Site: brandenburg
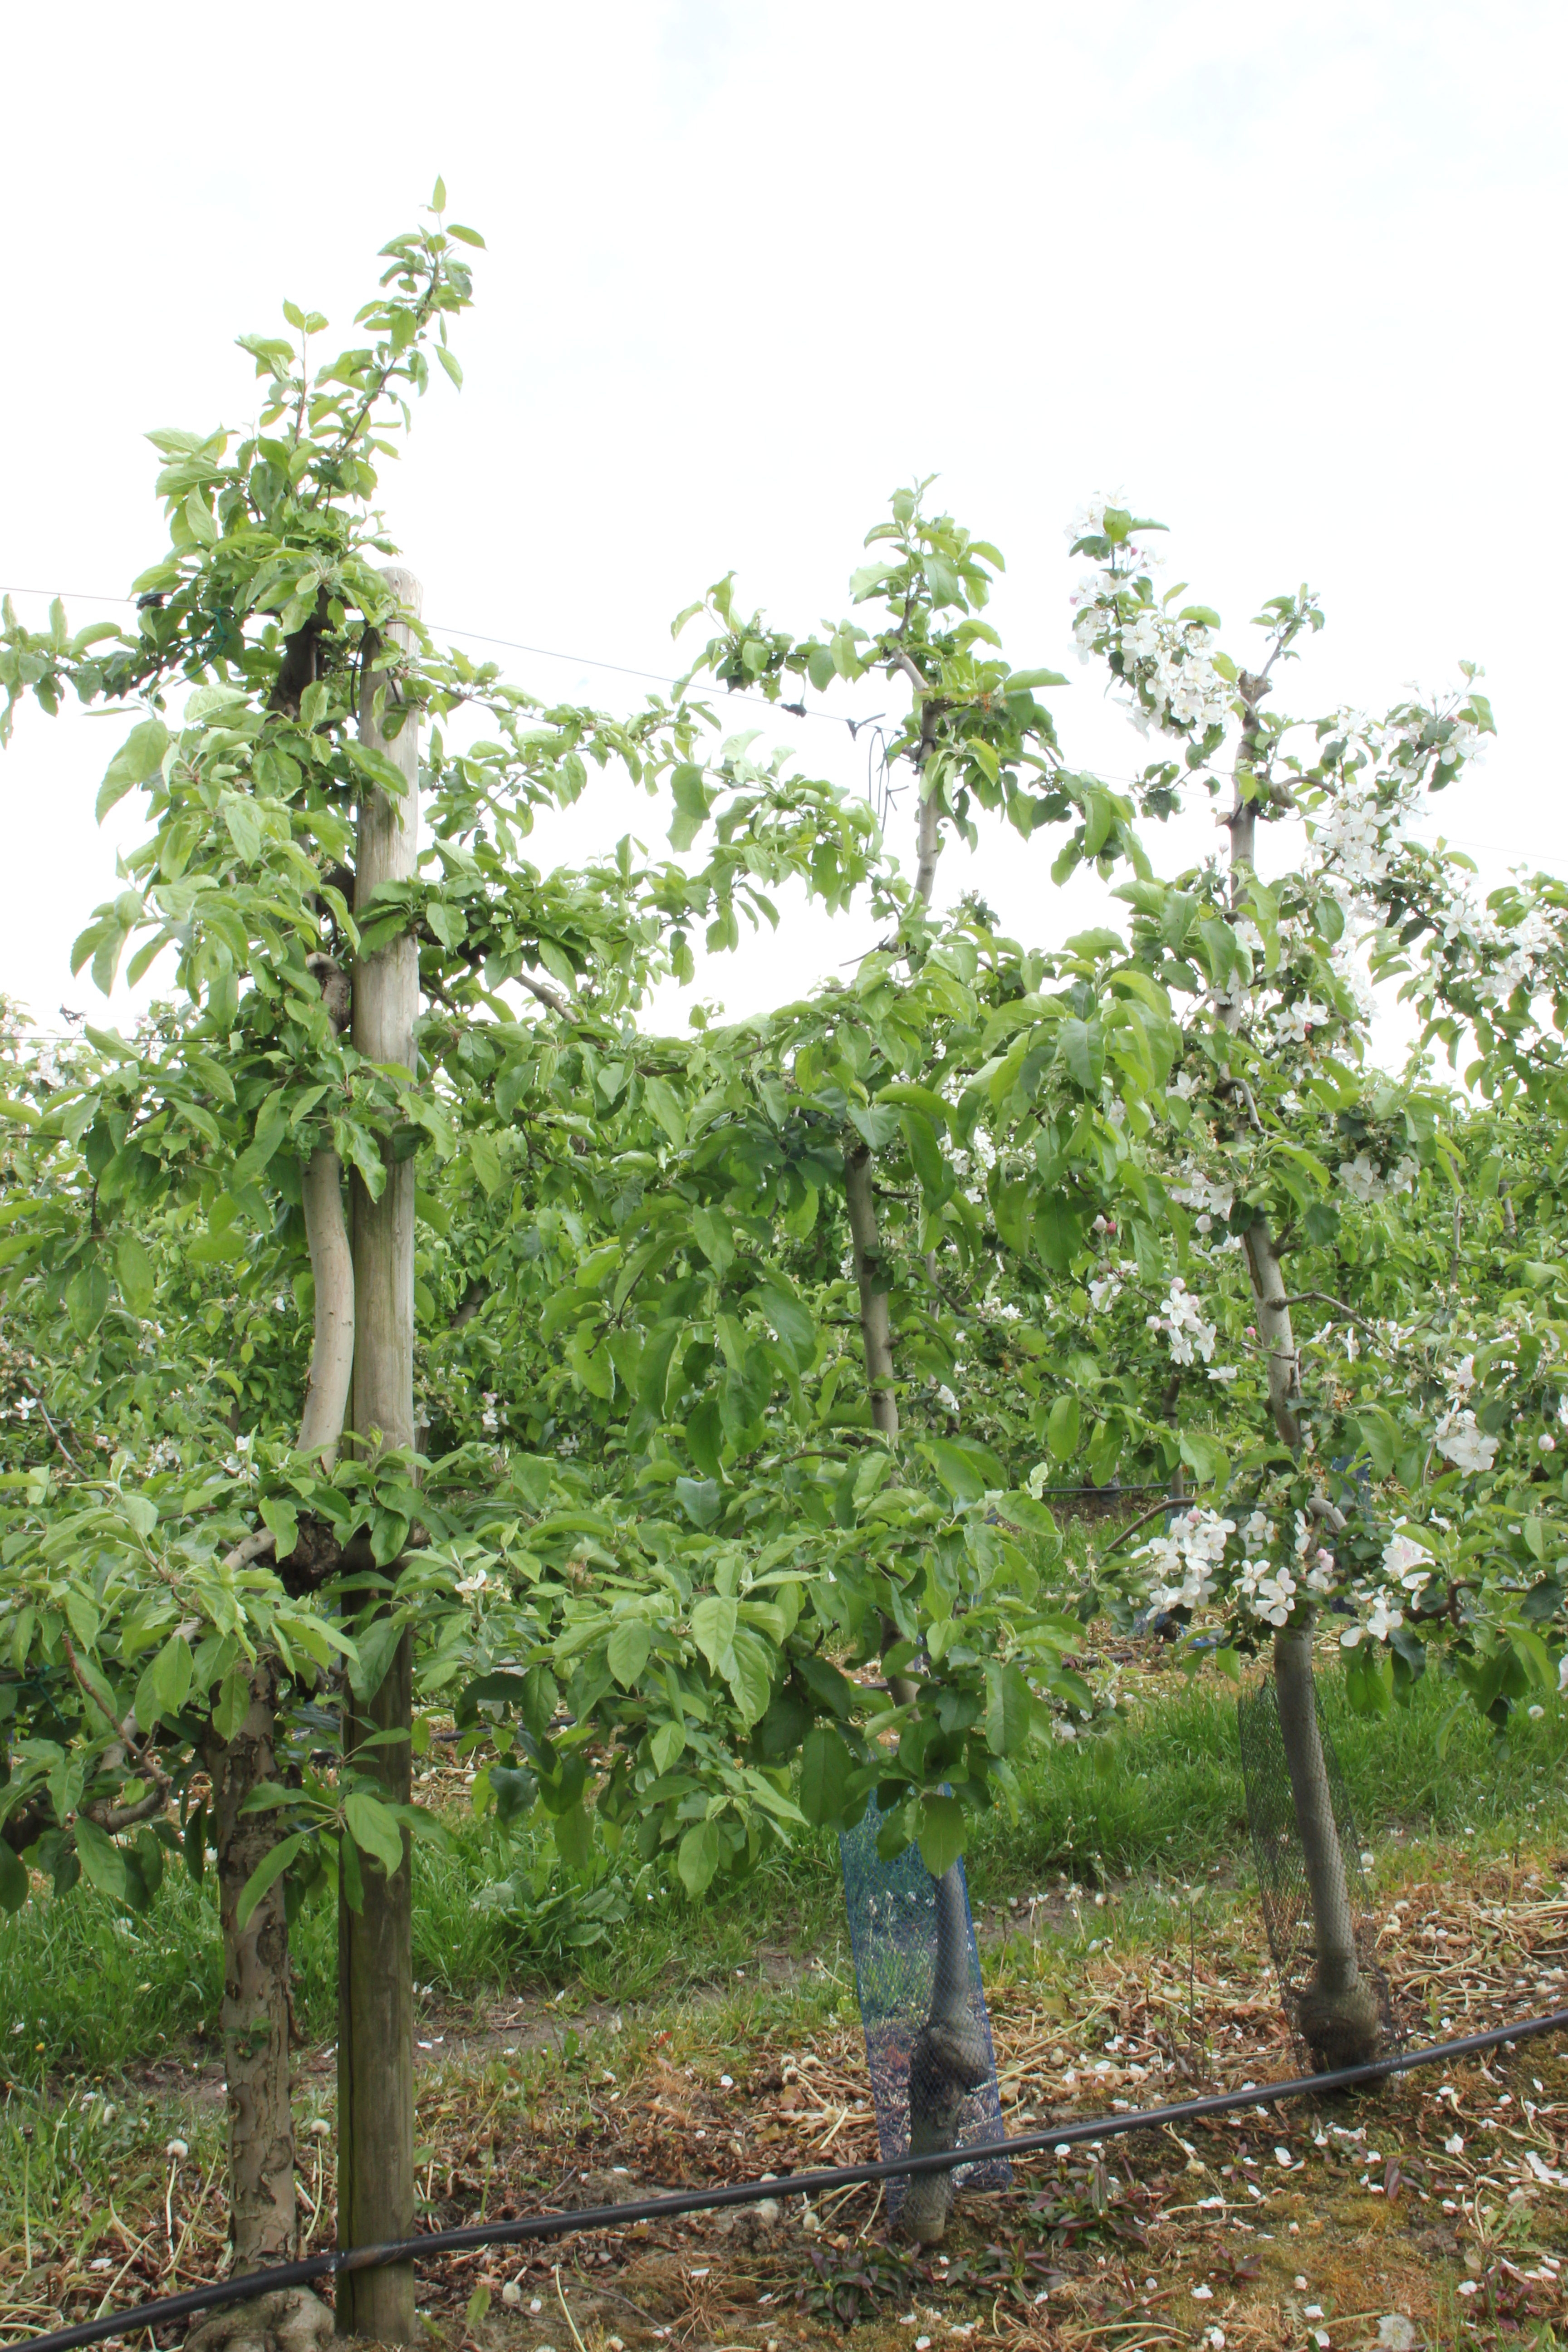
Growth stage (BBCH 67): Flowering